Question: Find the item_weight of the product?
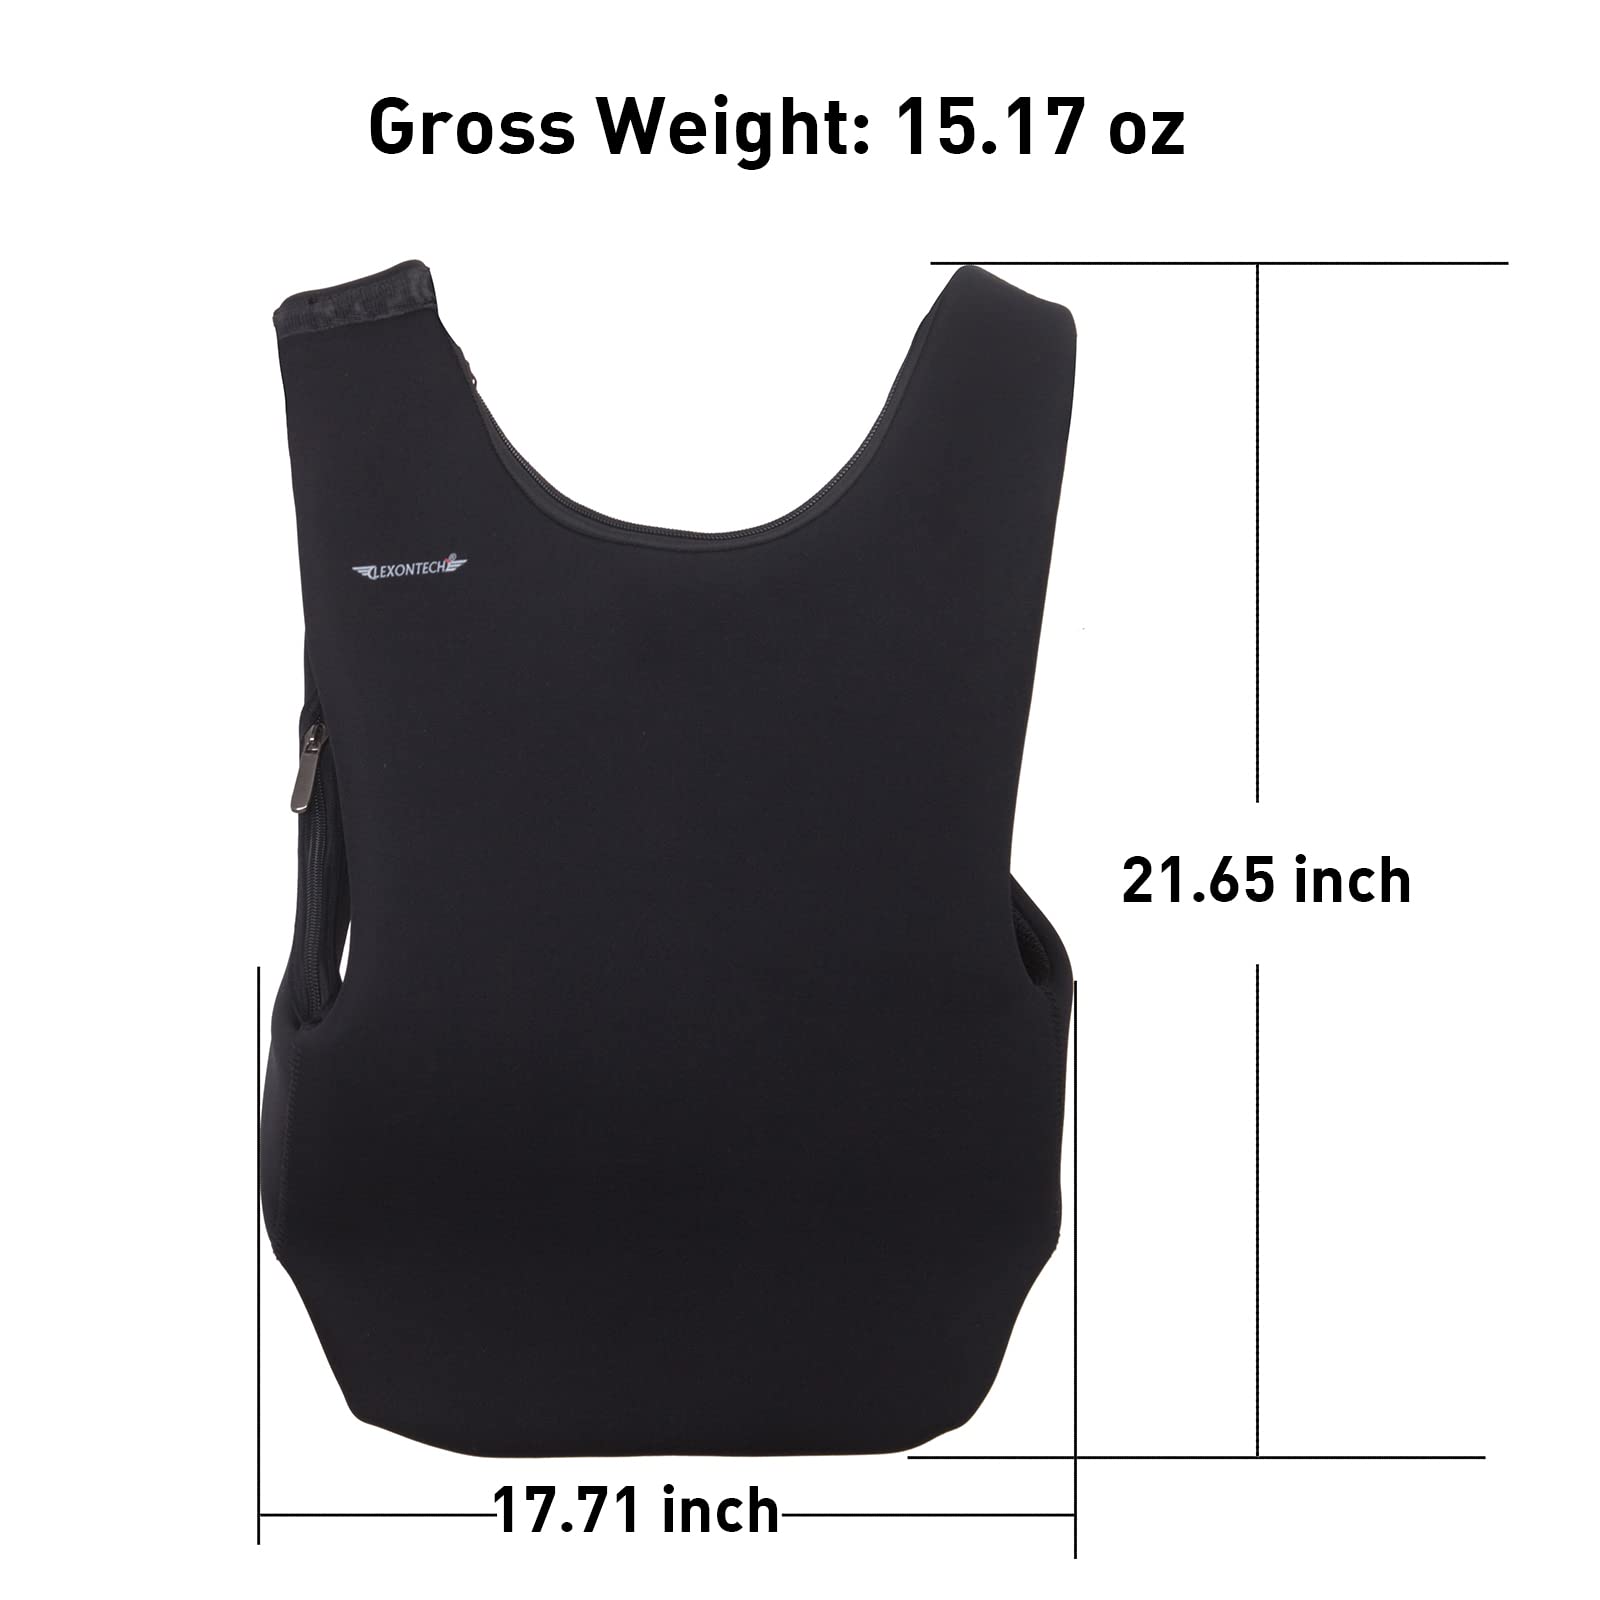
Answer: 15.17 ounce